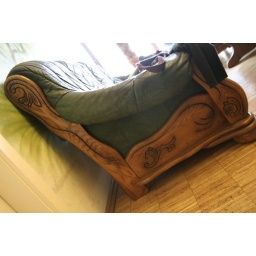
Awsome sofas and arm chairs in the Hostel in Leipzig.